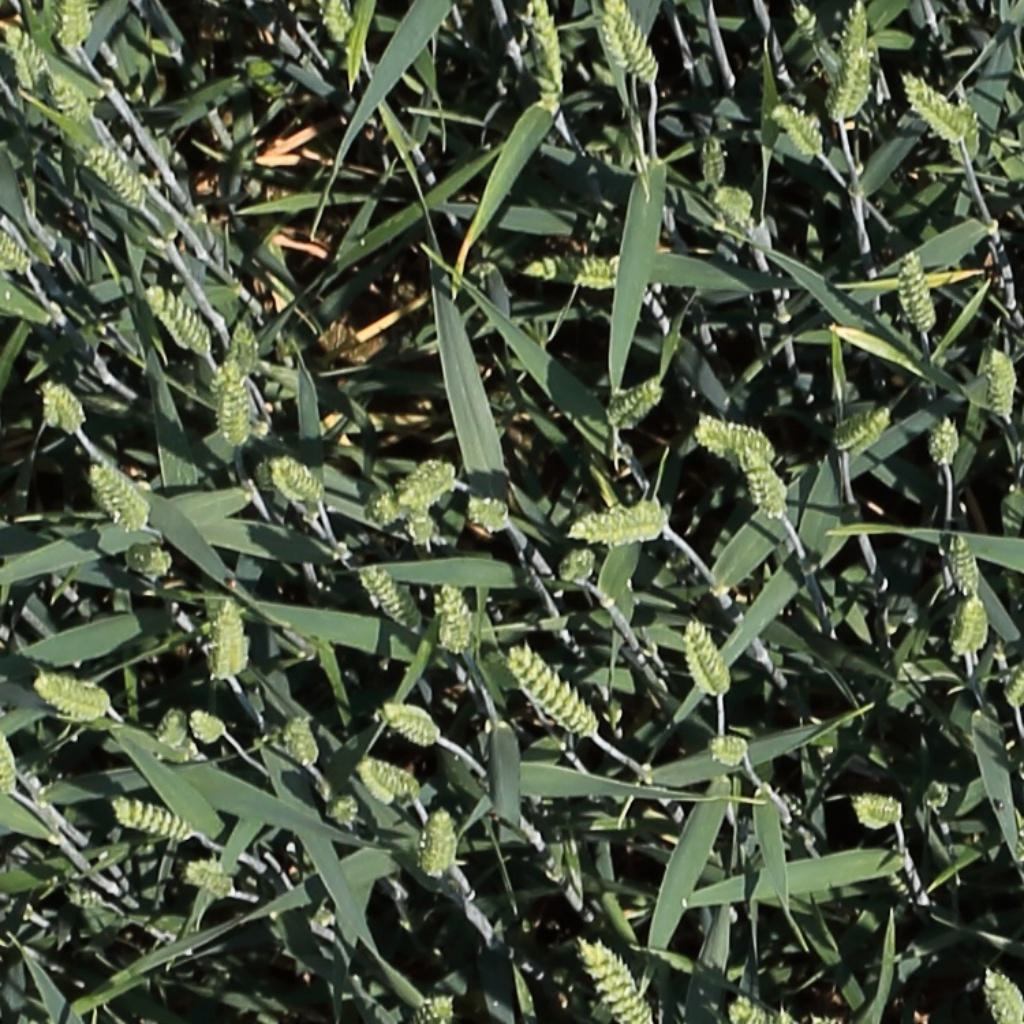
Country: Switzerland
Location: Usask
Wheat development stage: Filling